Löb Nevakhovich

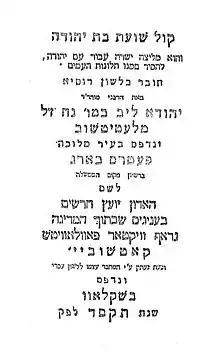
"Kol Shave'at Bat Yehuda" by Löb Nevakhovich, Hebrew version, St. Peterburg 1804

Löb Nevakhovich, or Lev Nikolayevich (Leib ben Noach) Nevakhovich (born between 1776 and 1778, Letychiv, Podolia – , Saint Petersburg), was a Russian writer and one of the first maskilim in Russia.